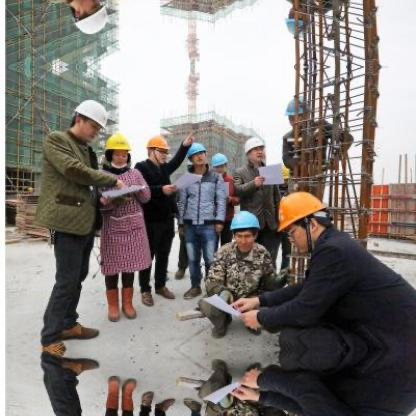
Objects in the image:
label: helmet
label: helmet
label: helmet
label: helmet
label: helmet
label: helmet
label: helmet
label: helmet
label: helmet
label: helmet
label: helmet